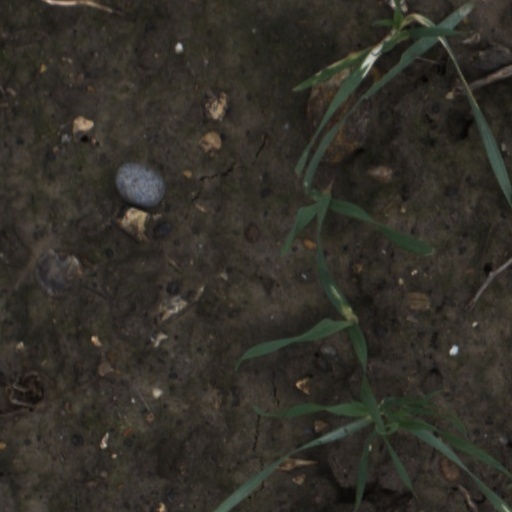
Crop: wheat